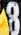
Number: 8